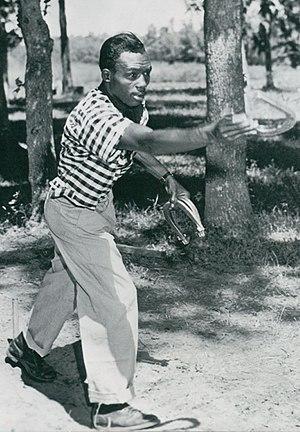
Joe Brown est un boxeur américain né le 18 mai 1926 à Bâton-Rouge et mort le 4 décembre 1997 à La Nouvelle-Orléans en Louisiane.